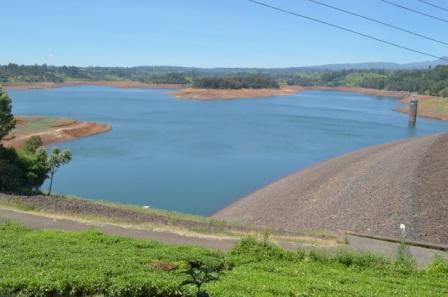
Eneo kubwa la wazi lililozungukwa na chanzo kikubwa cha maji mfano wa bwawa ama mto, pamoja na kipande cha ardhi chenye uoto asili unaojumuisha nyasi fupi, vichaka, pamoja na miti. Likiashiria kuwa ni eneo lenye kuakisi mandhari ya msitu.